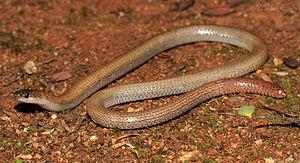
Aprasia est un genre de geckos de la famille des Pygopodidae.